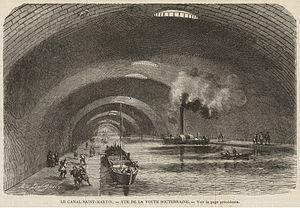
Le canal Saint-Martin est un canal de 4,55 km de long situé essentiellement dans les 10ᵉ et 11ᵉ arrondissements de Paris. Il relie le bassin de la Villette — et au-delà le canal de l'Ourcq — au port de l'Arsenal qui communique avec la Seine. C'est un canal de petit gabarit destiné, à l'origine, à l'adduction d'eau potable dans la capitale. Inauguré en 1825, il comporte neuf écluses et deux ponts tournants pour une dénivellation totale de 25 m.